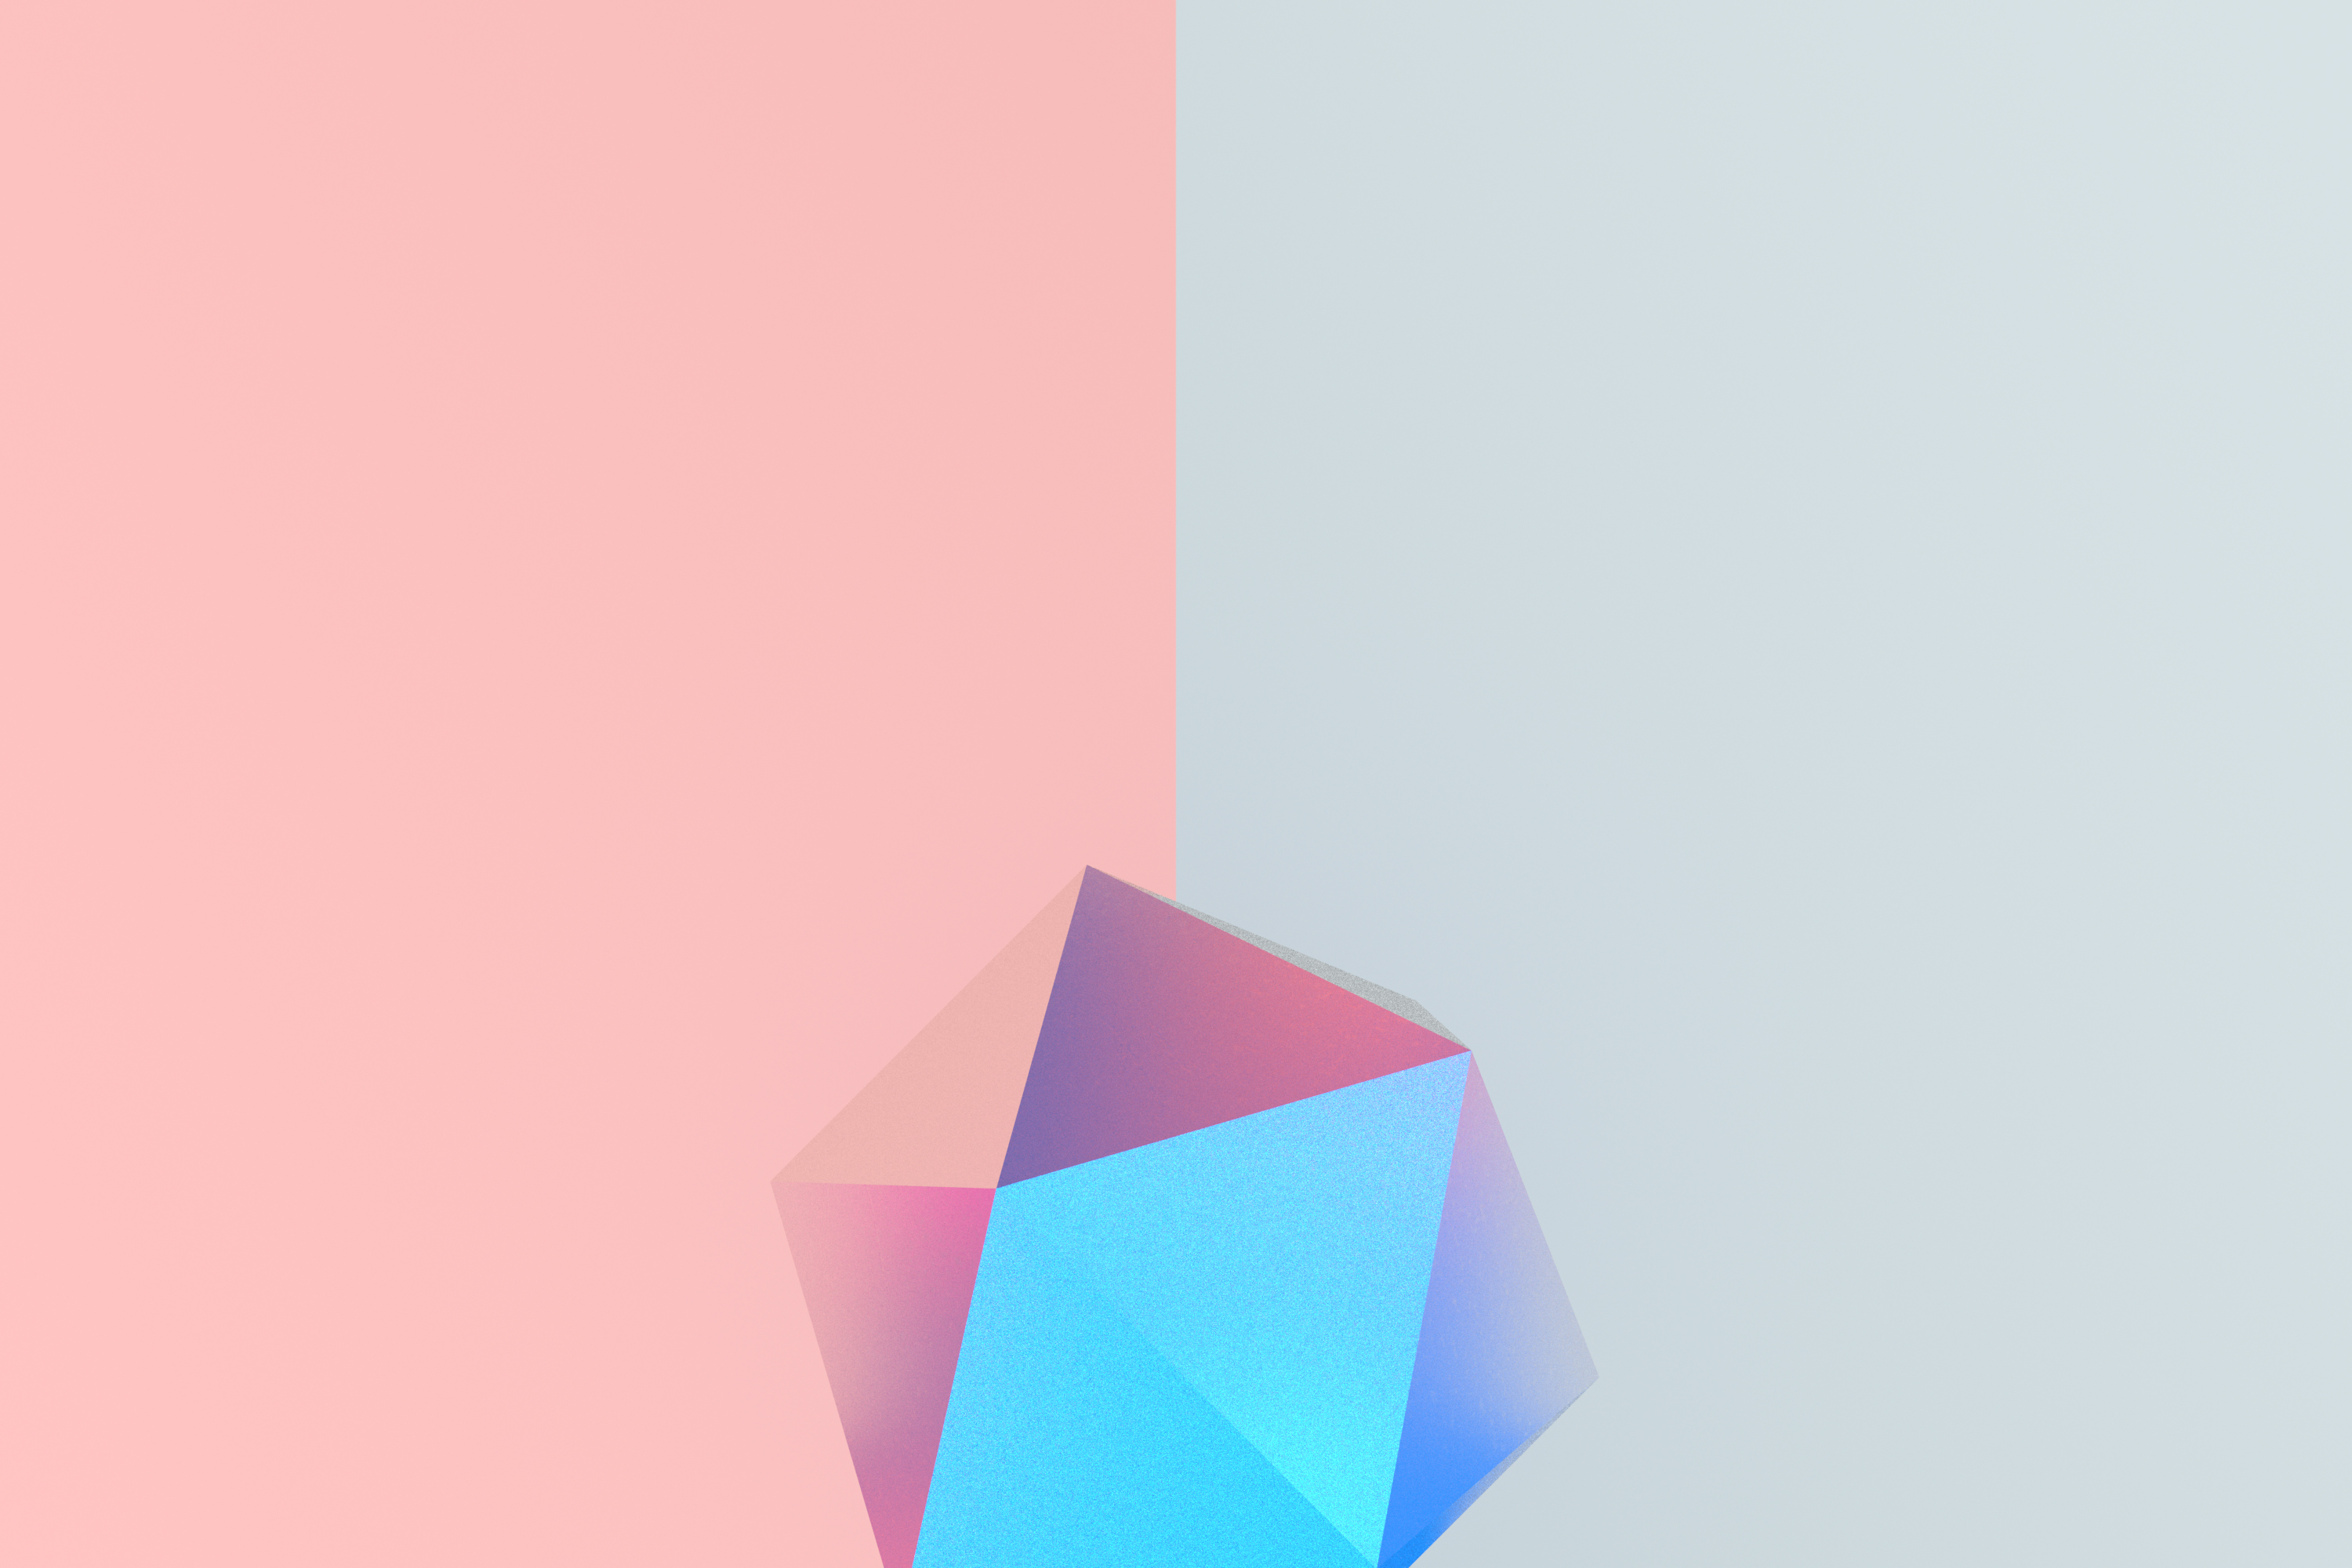
pink, design, line, Material property, triangle, paper, construction paper, origami, magenta, art paper, pattern, graphic design, art, rectangle, paper product